My Son, the Hero

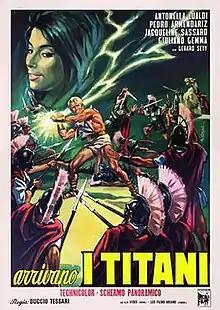

My Son, the Hero (Italian title: "Arrivano i titani" - "The Coming of the Titans"; alternative UK title: Sons of Thunder) is a 1962 mythological sword-and-sandal comedy film directed by Duccio Tessari and starring Giuliano Gemma, Jacqueline Sassard, Pedro Armendáriz, Antonella Lualdi and Serge Nubret.